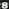
Number: 8